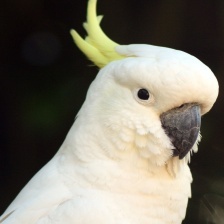
Species: COCKATOO
Scientific name: CACATUIDAE
ImageNet parent category: sulphur-crested_cockatoo